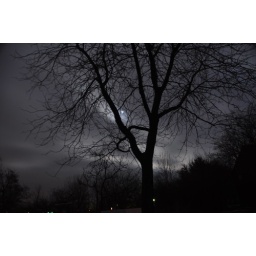
Moon and clouds through the tree in my back yard.